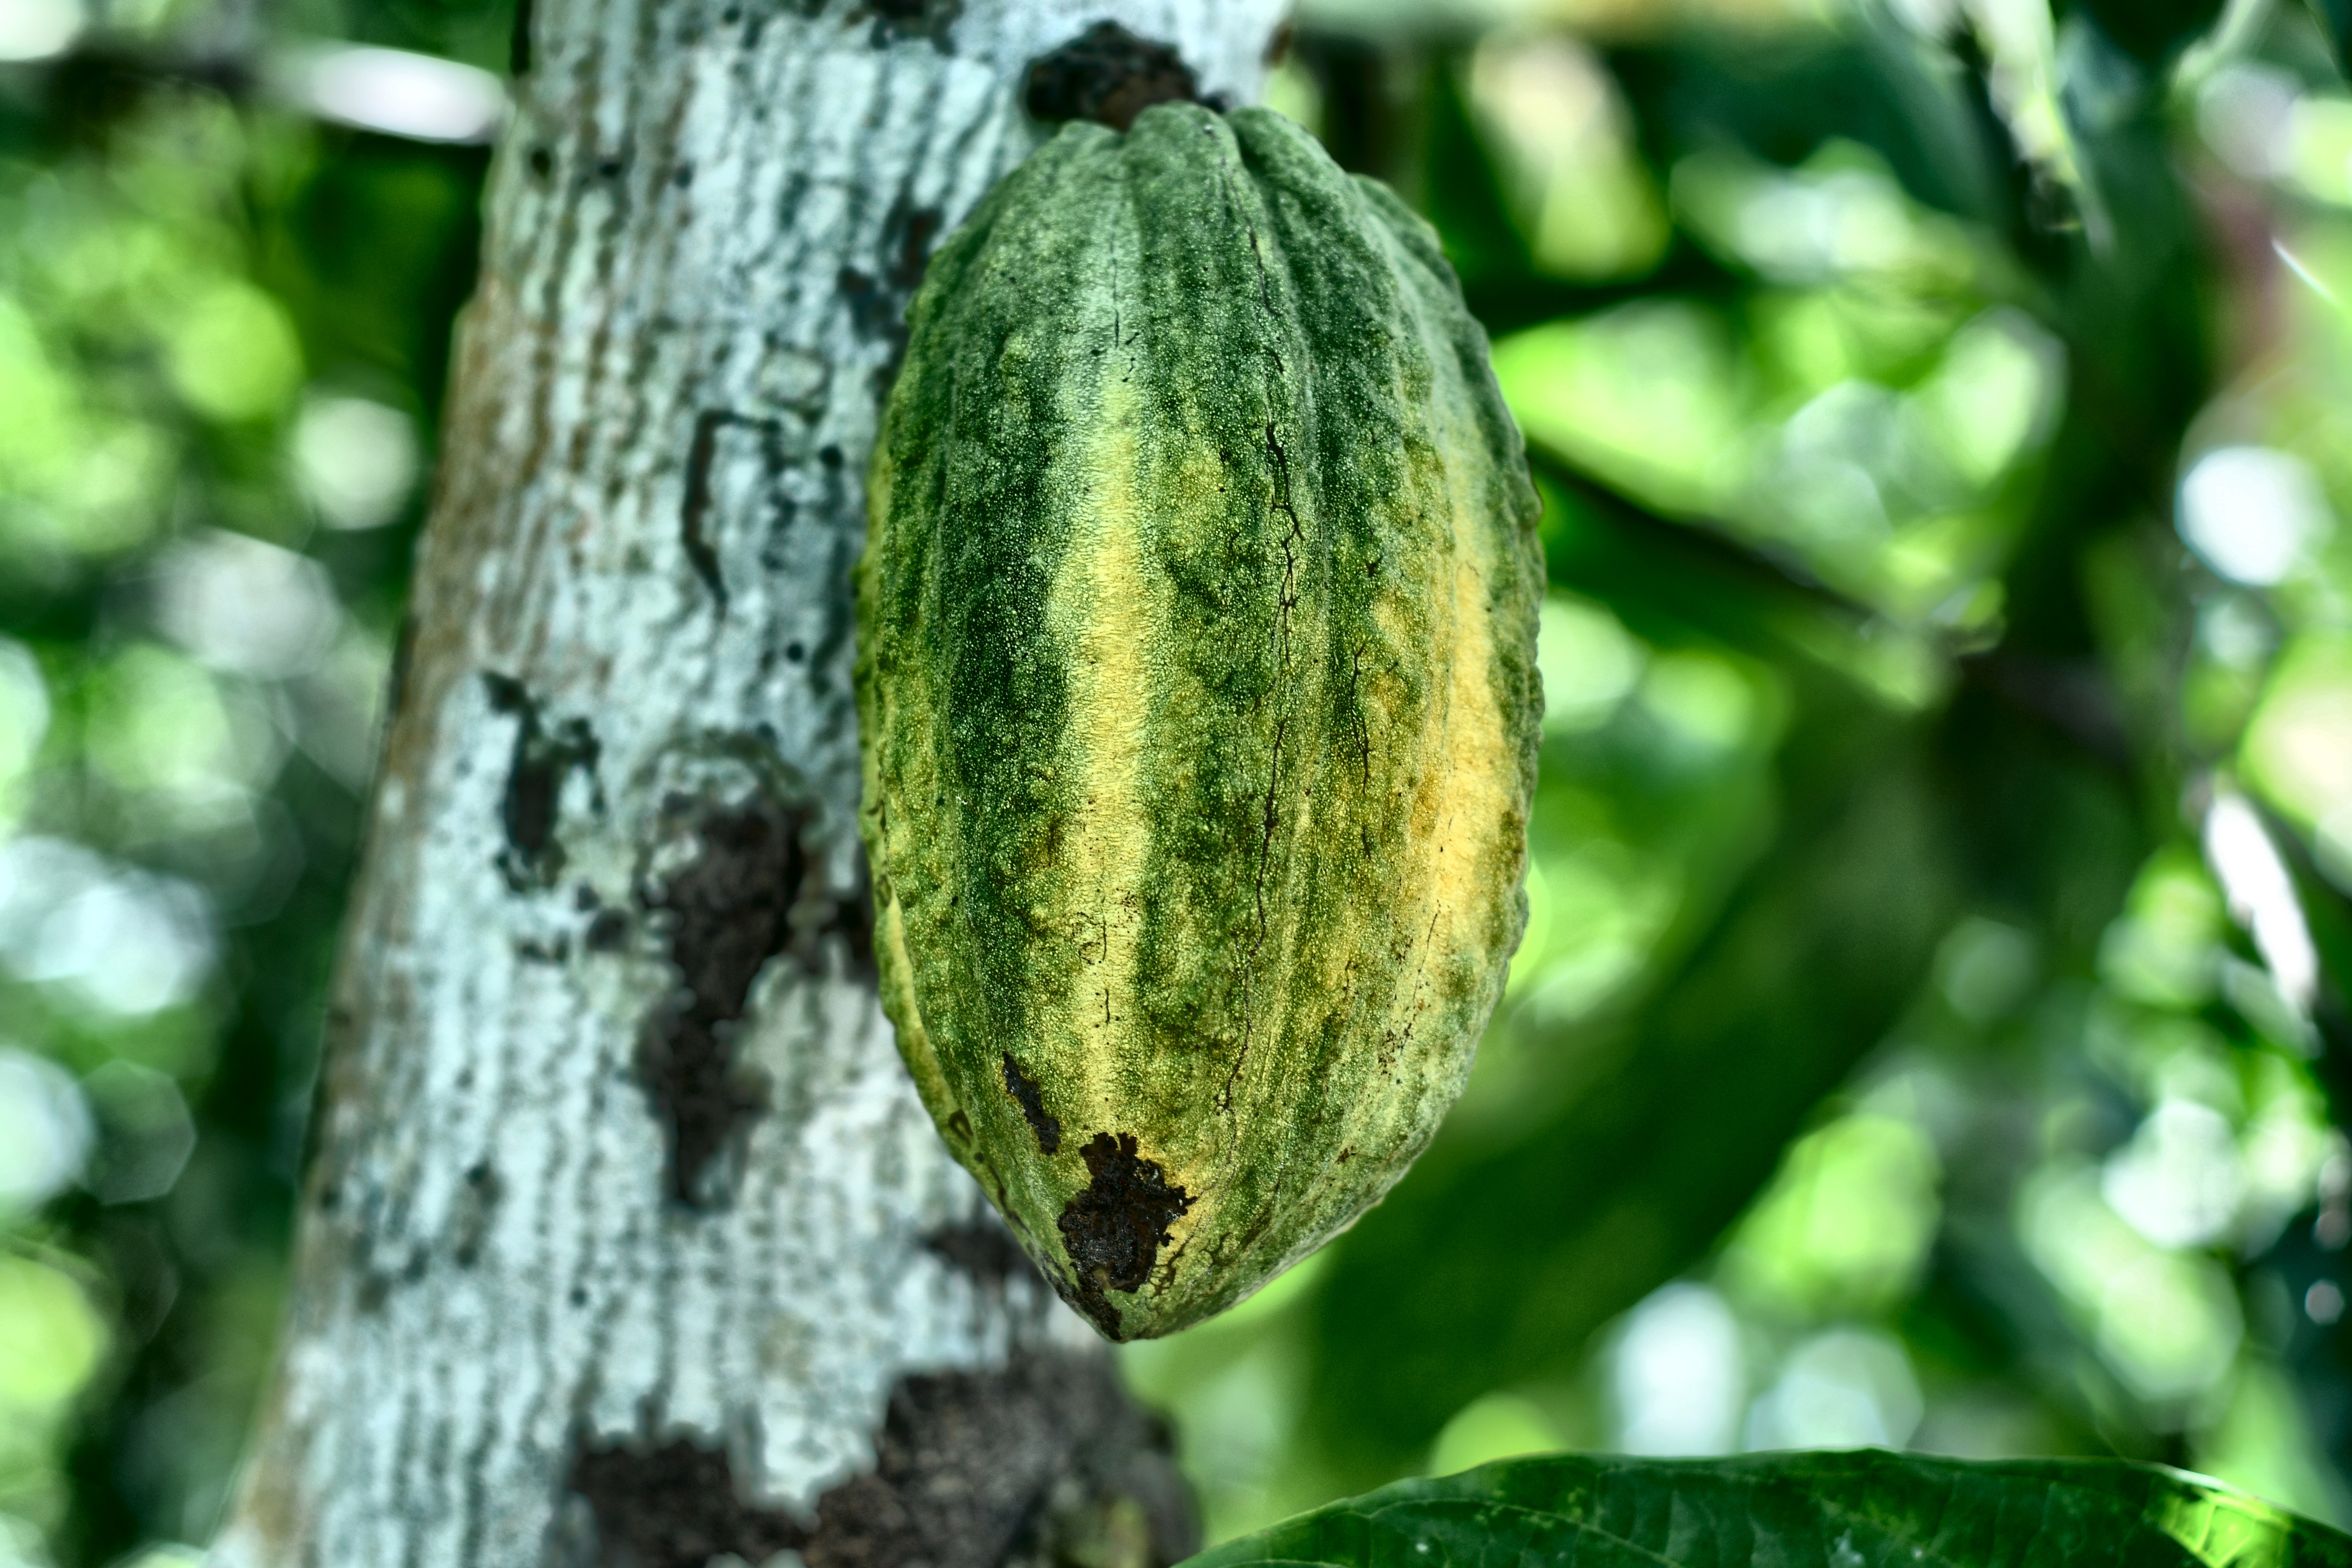
Maturity: mature
Variety: Guiana